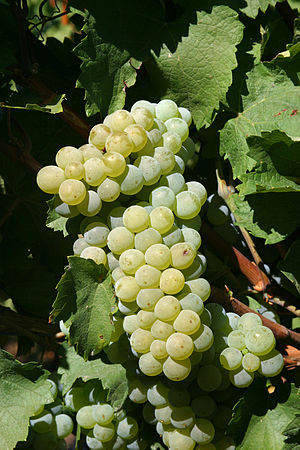
Elbling
Elbling-druen
Elbling er en hvid druesort, som primært dyrkes i Moselregionen i Tyskland og i Luxembourglangs Mosel. Sorten har en lang historie: den dækkede de fleste tyske vinmarker i middelalderen og var landets mest dyrkede sort til primo 20. århundrede. I 2006 var der 583 hektar Elbling-vinmarker i Tyskland, hvilket placerede den som landets 23. mest dyrkede sort. 98,6 % dyrkes i Mosel-regionen og 122,9 hektar i Luxembourg.